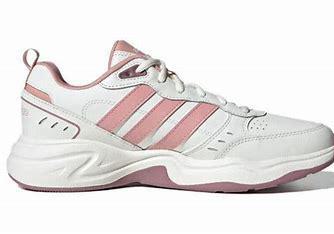
Brand: adidas
Model: neo Adidas NEO Strutter